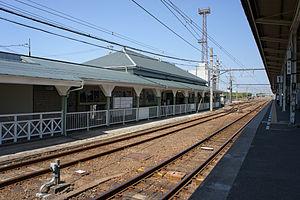
La gare de Tadotsu est une gare ferroviaire située à Tadotsu, dans la préfecture de Kagawa au Japon. Elle est exploitée par la JR Shikoku.